Girls in Their Married Bliss

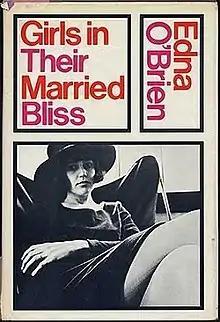
First edition (publ. Jonathan Cape)

Girls in Their Married Bliss is the third and final novel in Edna O'Brien's "The Country Girls Trilogy" following "The Country Girls" and "The Lonely Girl." The novel was first published in Britain in 1964. The novel was less well received, because of its darker themes and writing, and was not published in the United States until 1967.